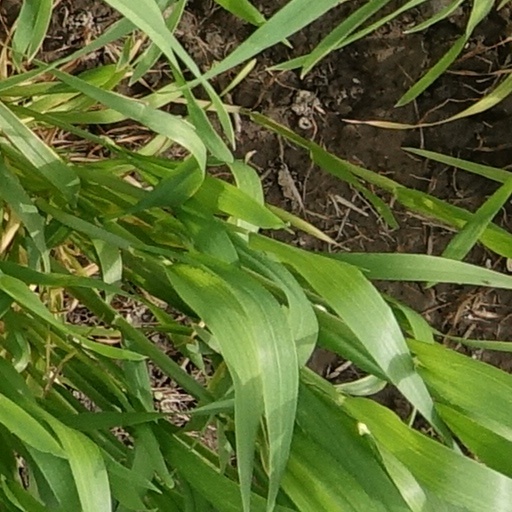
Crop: wheat